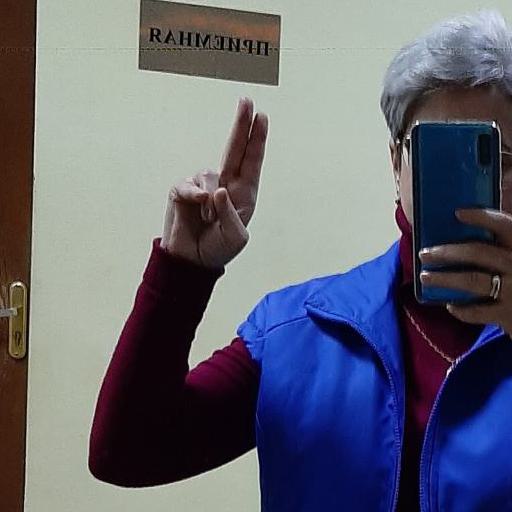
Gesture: two_up